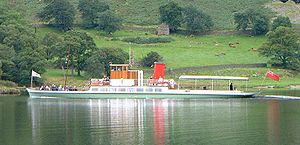
Lake District / Erhverv
Dampskib på Ullswater
Lake District, også kaldet Lakeland eller The Lakes, er en bjergrig region i det nordvestlige England. Området er kendt for sine søer og bjerge, og det er et populært rekreativt ferieområde, der kulturelt er blevet prist af de såkaldte Lake Poets med William Wordsworth i spidsen.